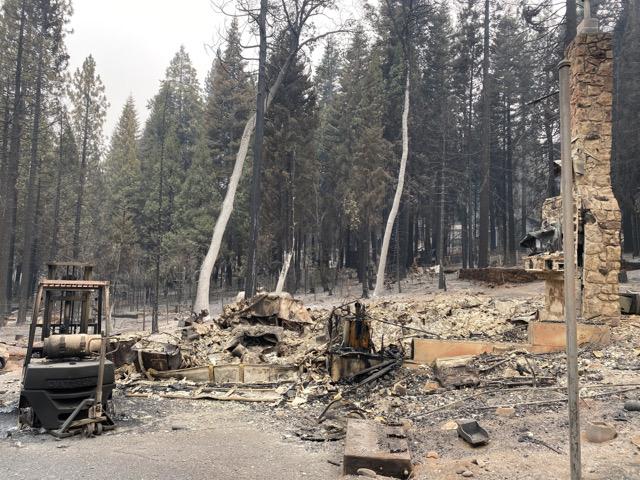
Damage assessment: destroyed